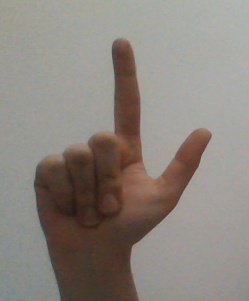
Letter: laam